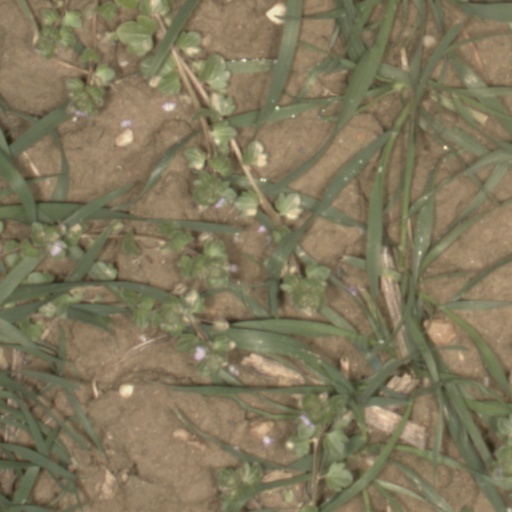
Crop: wheat